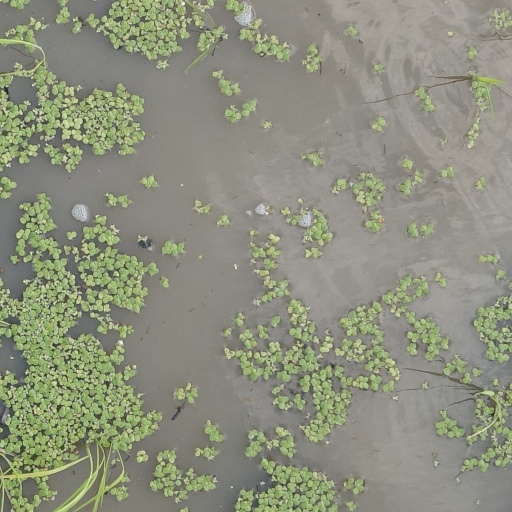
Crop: rice